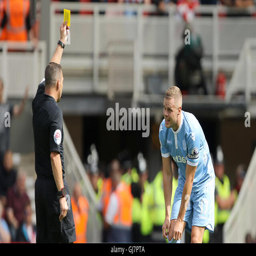
soccer player is shown the yellow card by man during the match